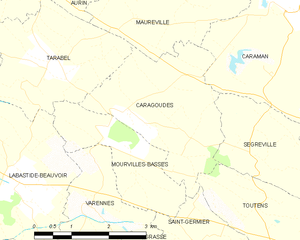
Caragoudes est une commune française située dans le département de la Haute-Garonne, en région Occitanie.